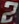
Number: 2